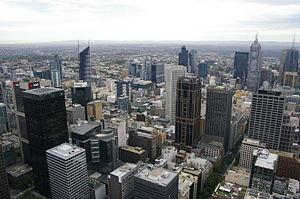
Cet article présente la liste des villes d'Australie par nombre d'habitants.